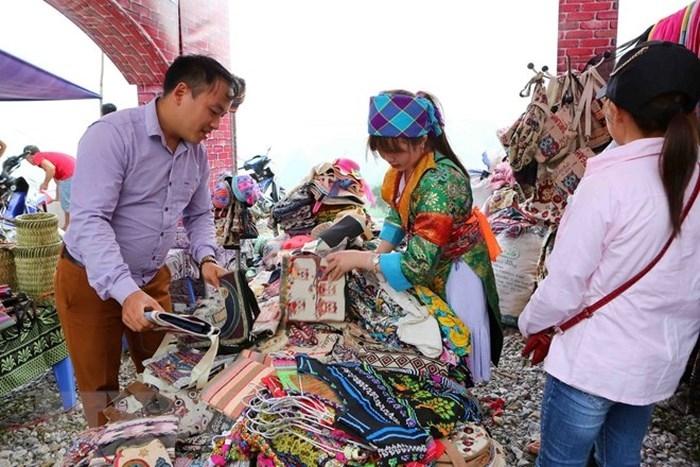
có ba người xuất hiện xung quanh một sạp hàng bán đồ thổ cẩm